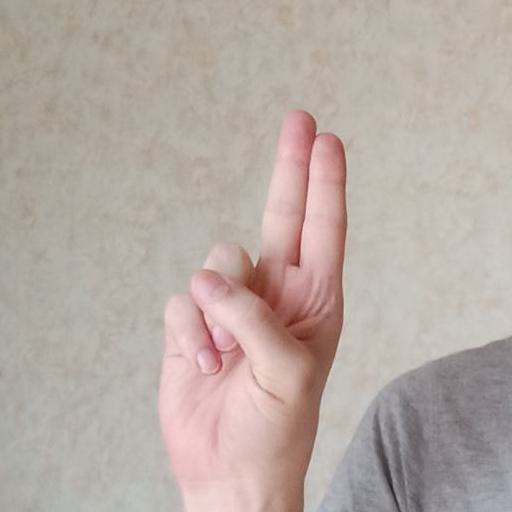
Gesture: two_up